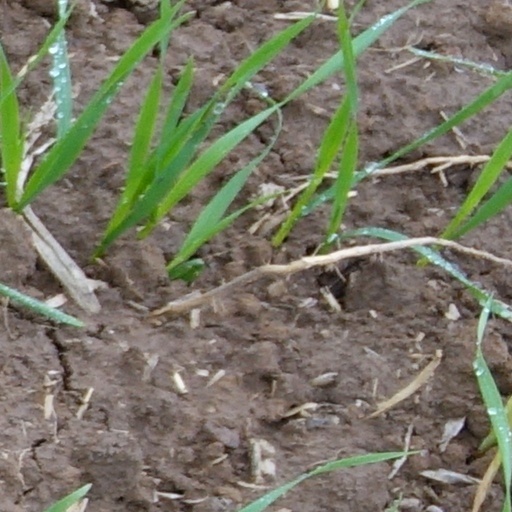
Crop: wheat